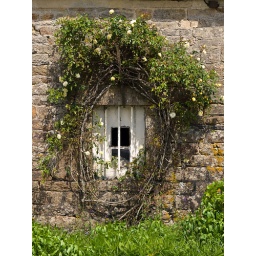
Small house in Botmeur with two small windows and a low door, but roses around the windows.